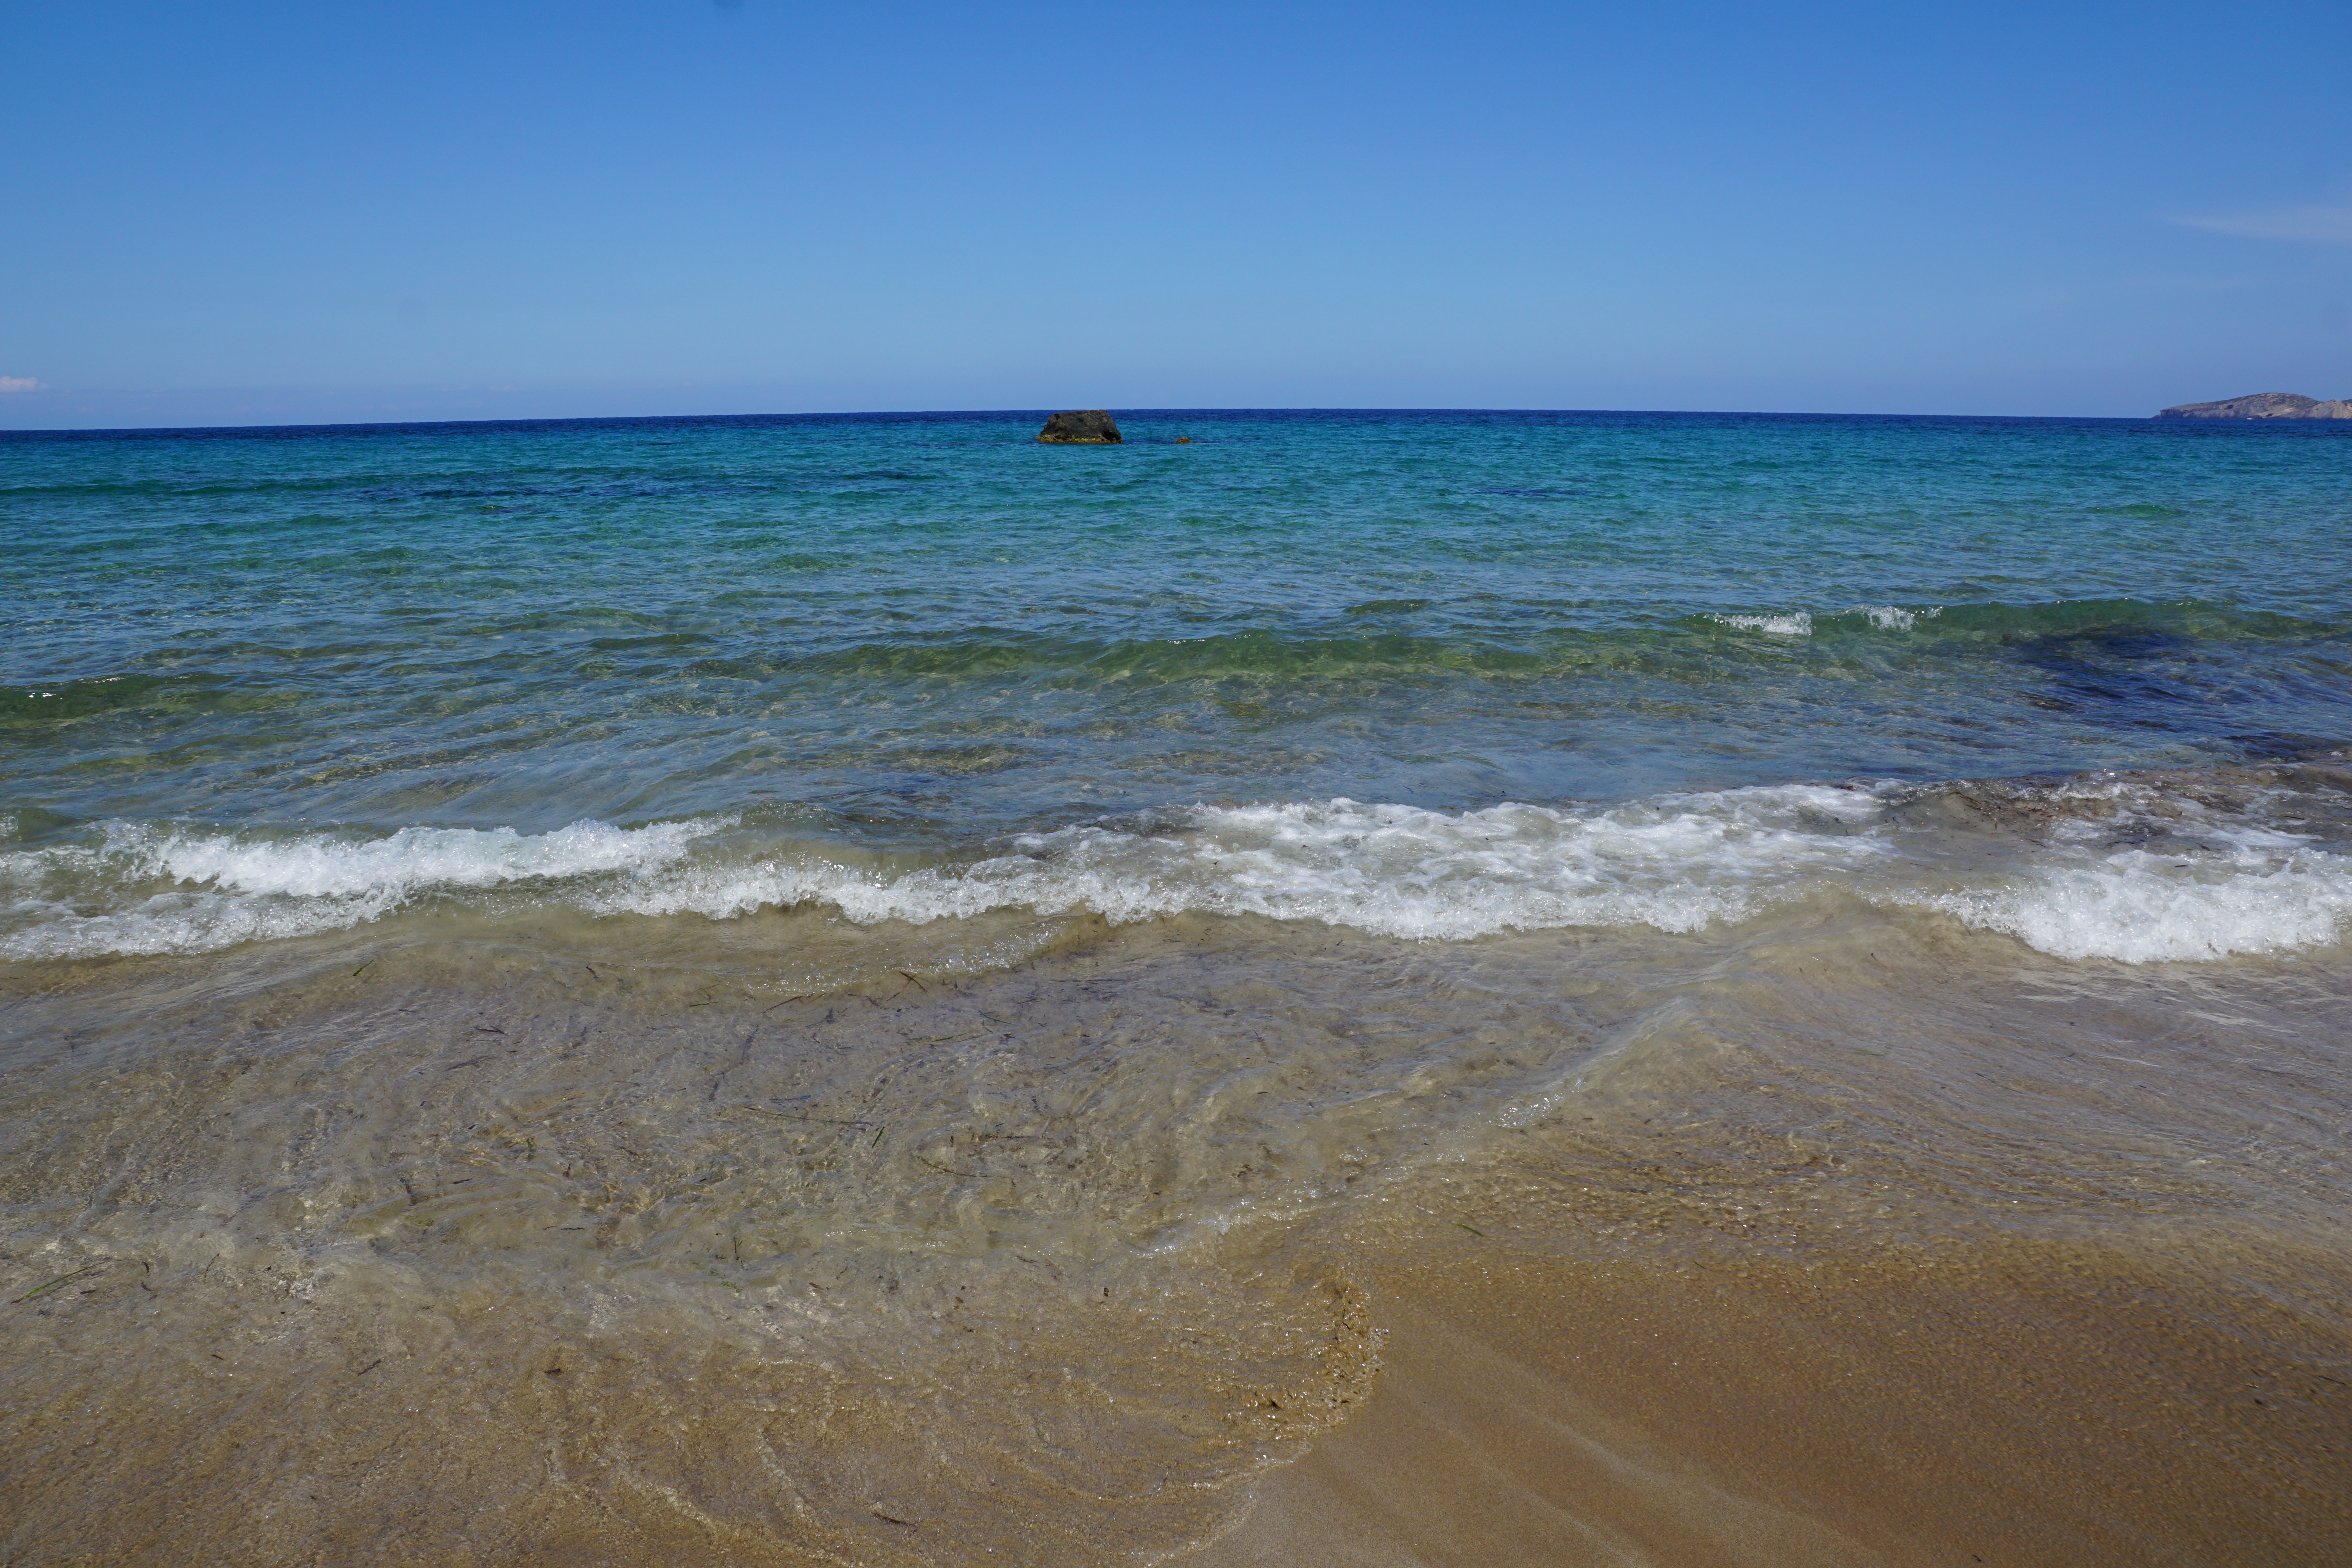
beach, sea, coast, water, sand, ocean, horizon, shore, wave, bay, island, terrain, material, body of water, spain, habitat, cape, ibiza, wind wave